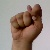
The image shows a hand gesture representing the letter 'T' in Indian Sign Language.